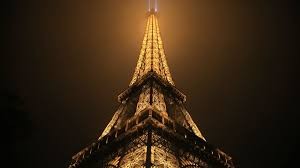
Landmark: Eiffel Tower